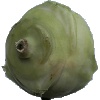
Label: kohlrabi